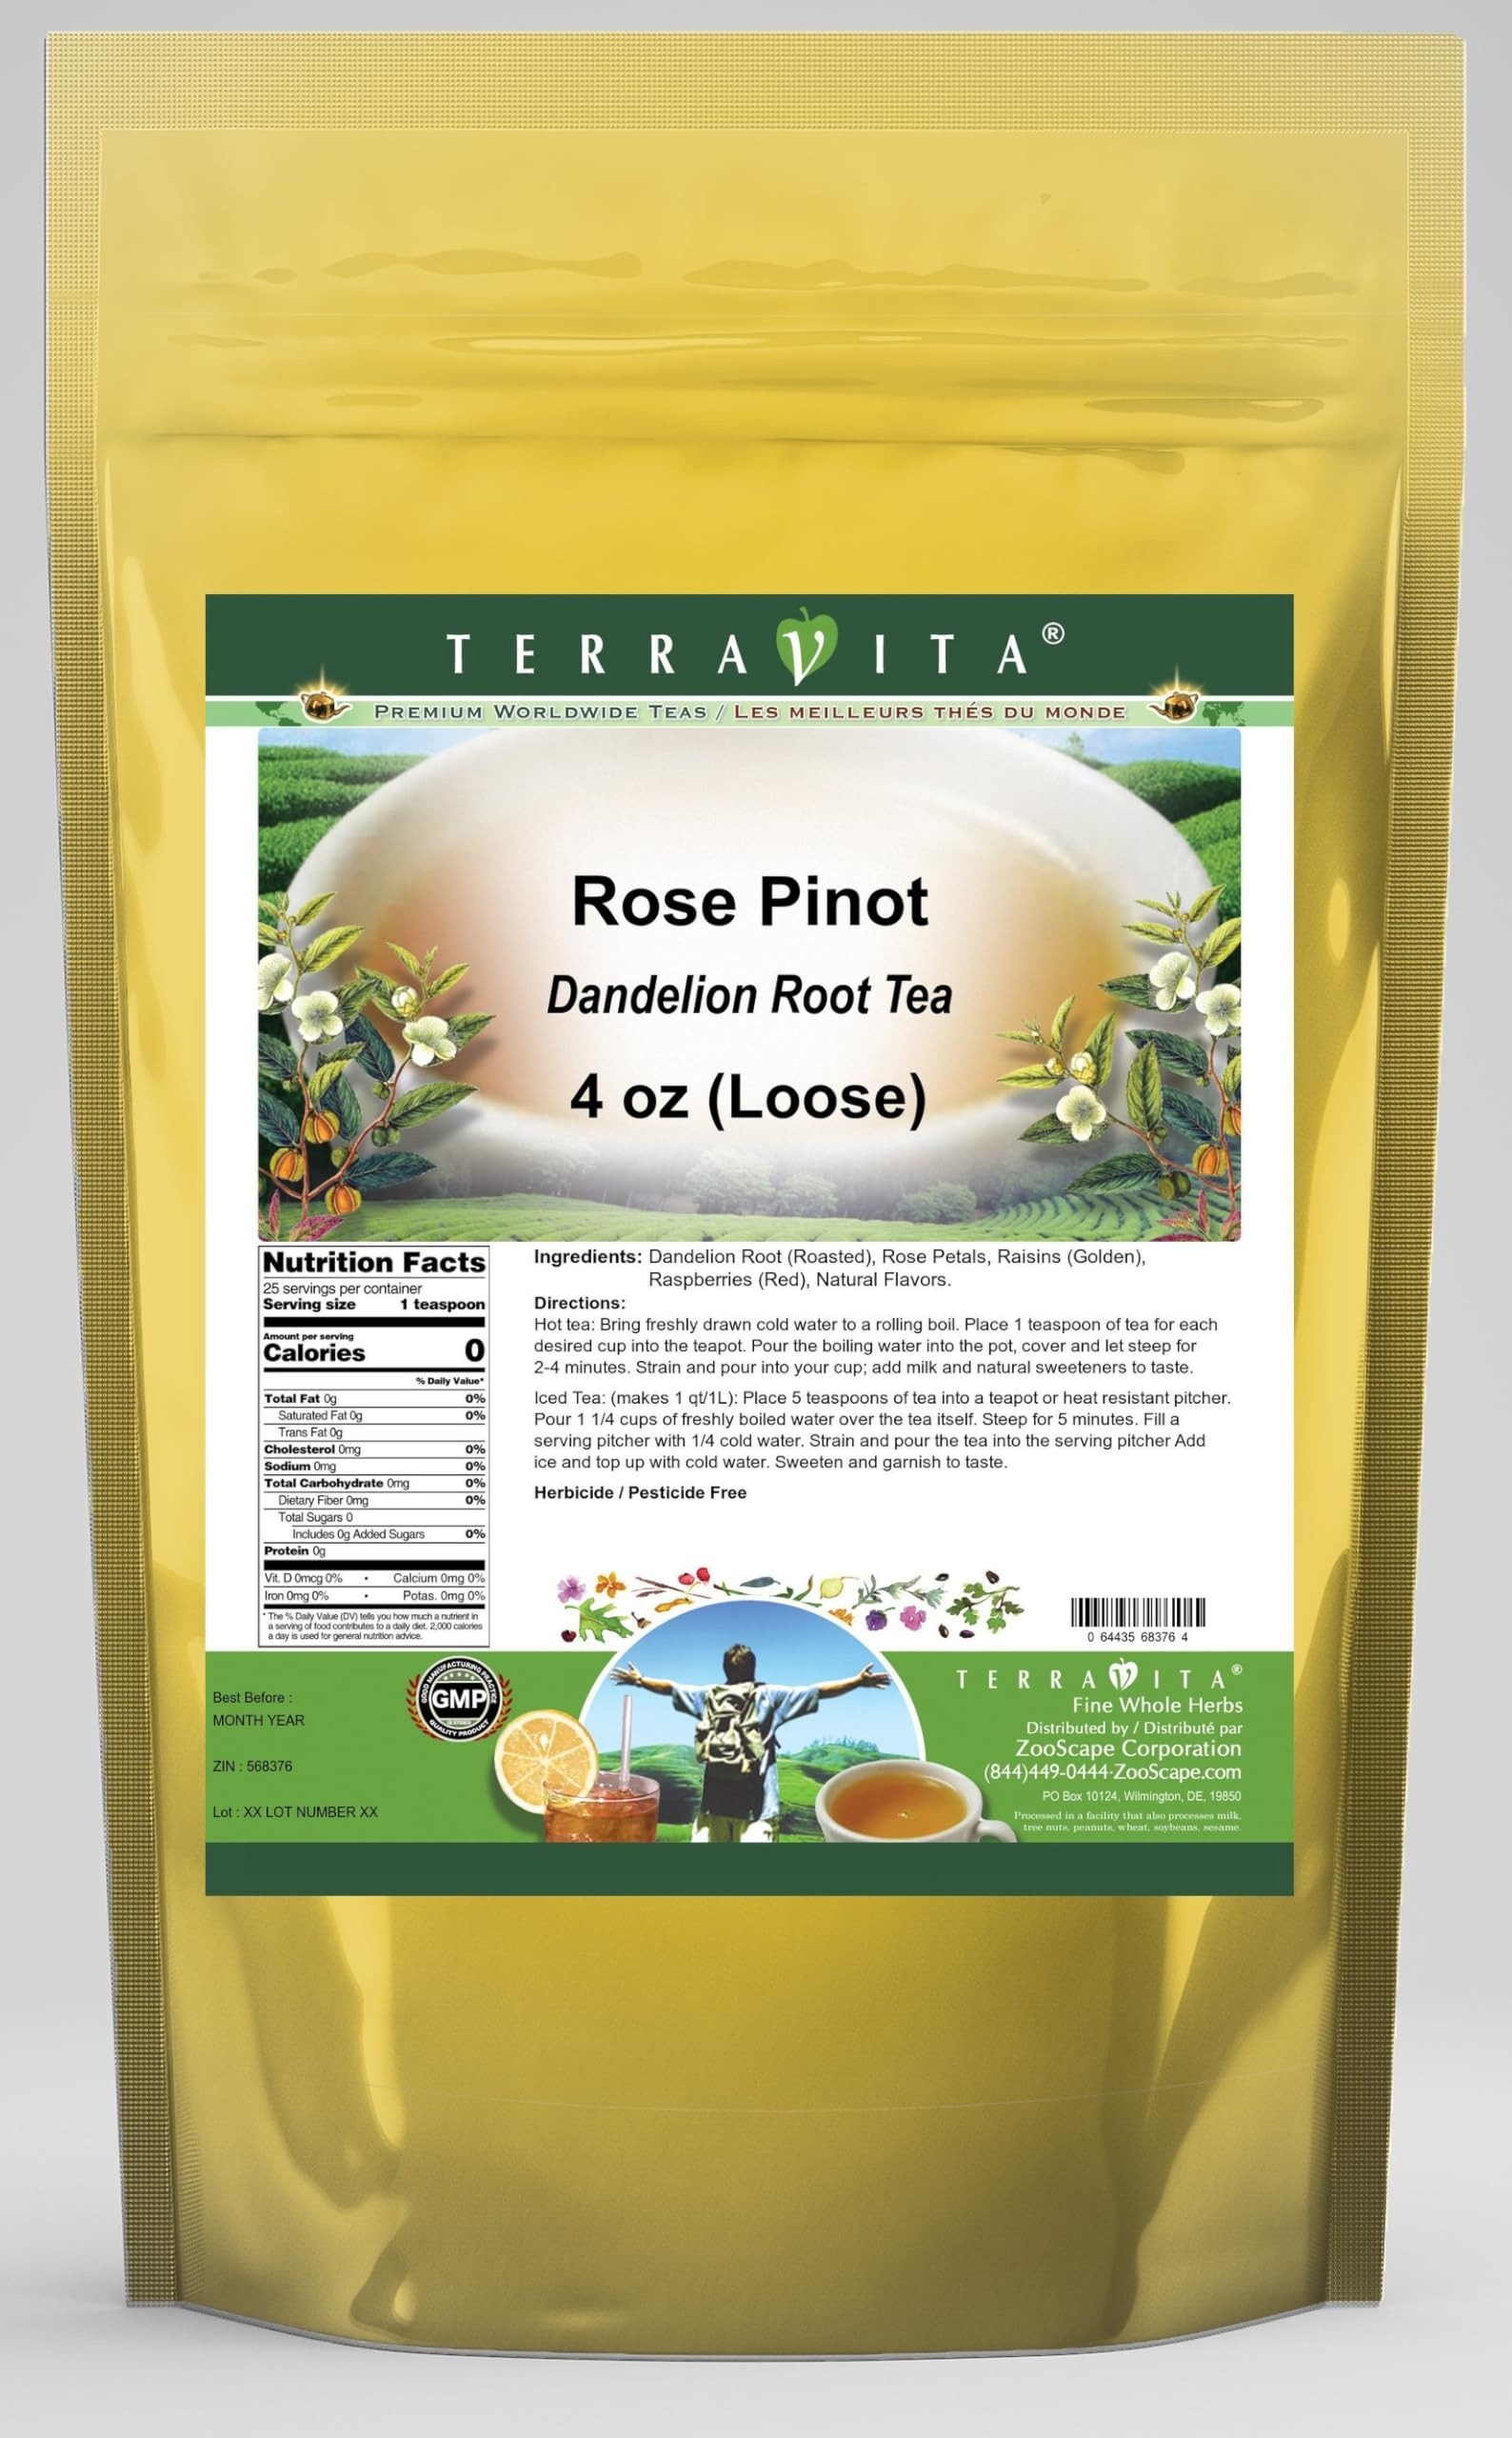
Item Name: Rose Pinot Dandelion Root Tea (Loose) (4 oz, ZIN: 568376) - 2 Pack
Bullet Point 1: Our Rose Pinot Dandelion Root tea is a delicious naturally flavored Dandelion Root coffee substitute with Rose Petals, Raisins (Golden) and Raspberries (Red) that you will enjoy relaxing with anytime! The natural and caffeine-free Rose Pinot taste is delicious! - Ingredients: Dandelion Root, Rose Petals, Raisins (Golden), Raspberries (Red) and Natural Rose Pinot Flavor.
Bullet Point 2: No fillers.
Bullet Point 3: Manufacturer: TerraVita
Bullet Point 4: Size: 4 oz
Bullet Point 5: Loose Leaf Dandelion Root Tea - Packed in a convenient upright pouch!
Product Description: Our Rose Pinot Dandelion Root tea is a delicious naturally flavored Dandelion Root coffee substitute with Rose Petals, Raisins (Golden) and Raspberries (Red) that you will enjoy relaxing with anytime! The natural and caffeine-free Rose Pinot taste is delicious! - Ingredients: Dandelion Root, Rose Petals, Raisins (Golden), Raspberries (Red) and Natural Rose Pinot Flavor. - Hot tea brewing method: Bring freshly drawn cold water to a rolling boil. Place 1 teaspoon of tea for each desired cup into the teapot. Pour the boiling water into the pot, cover and let steep for 2-4 minutes. Strain and pour into your cup; add milk and natural sweeteners to taste. - Iced tea brewing method: (to make 1 liter/quart): Place 5 teaspoons of tea into a teapot or heat resistant pitcher. Pour 1 1/4 cups of freshly boiled water over the tea itself. Steep for 5 minutes. Fill a serving pitcher with 1/4 cold water. Strain and pour the tea into the serving pitcher Add ice and top up with cold water. Sweeten and garnish to taste. - TerraVita is an exclusive line of premium-quality, natural source products that use only the finest, purest and most potent ingredients found around the world. TerraVita is hallmarked by the highest possible standards of purity, potency, stability and freshness. All of our products are prepared with the highest elements of quality control, from raw materials through the entire manufacturing process, up to and including the moment that the bottles or bags are sealed for freshness and shipped out to you. Our highest possible standards are certified by independent laboratories and backed by our personal guarantee. - TerraVita exists to meet and ensure your family's health and wellness without the harmful effects of chemicals and health products. We strive to make all of our
Value: 8.0
Unit: Ounce

Price: 36.06